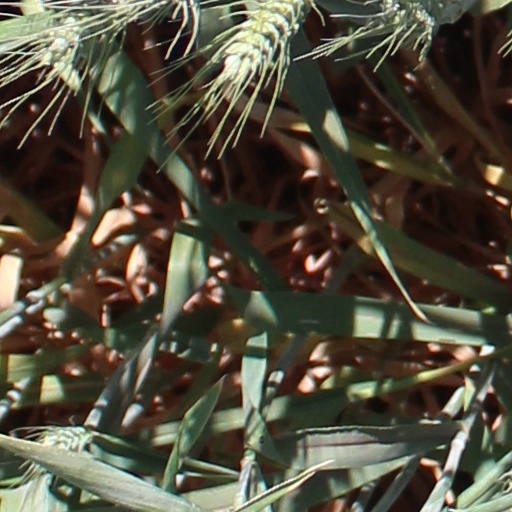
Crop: wheat